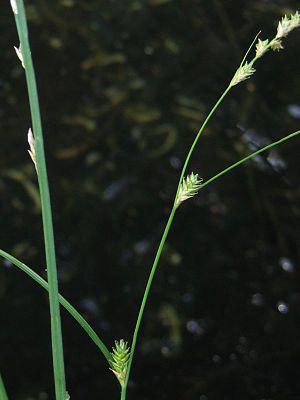
Cette liste de Tracheophyta de Bosnie-Herzégovine, ainsi que d’espèces introduites est un aperçu incomplet d’espèces de mousses, de fougères, de gymnospermes et d’angiospermes citées dans la littérature disponible en langues bosniaque, croate, serbe et serbo-croate. Cet aperçu n’inclue pas des espèces cultivées ni celles occasionnellement introduites.